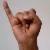
The image shows a hand gesture representing the letter 'I' in Indian Sign Language.